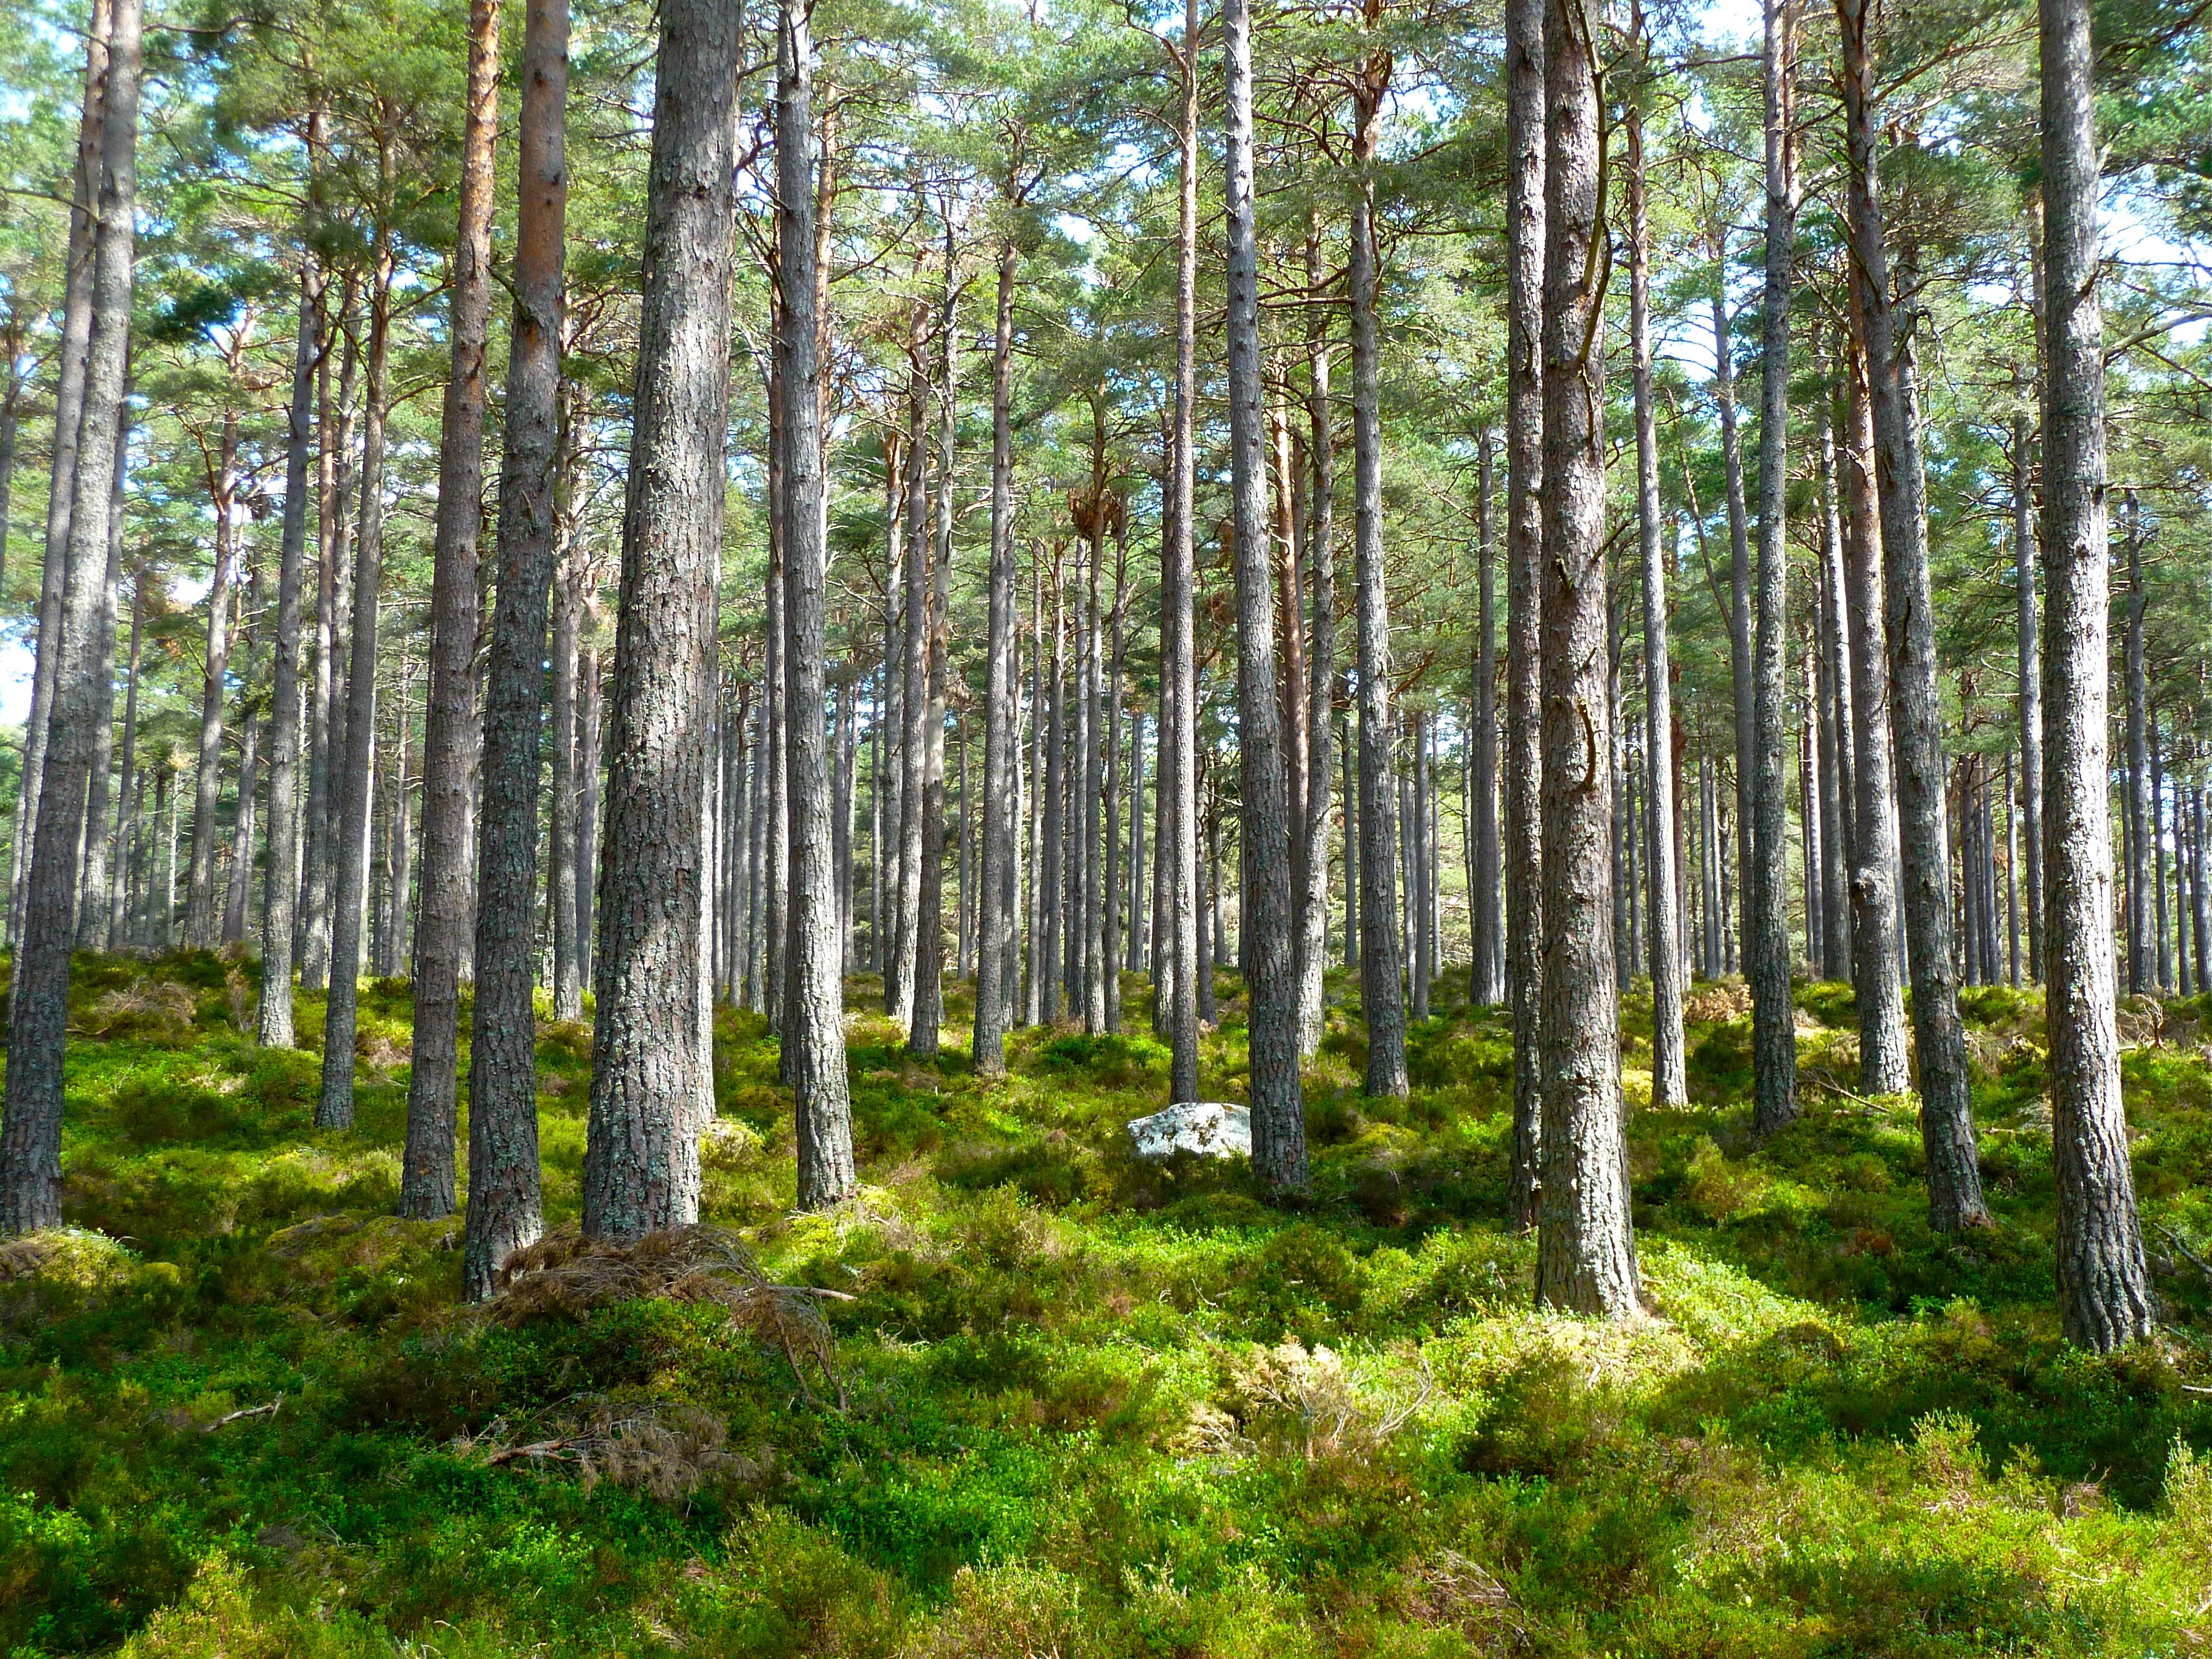
landscape, tree, nature, forest, grass, wilderness, plant, birch, plants, conifer, trees, spruce, deciduous, grove, woodland, habitat, larch, ecosystem, flowering plant, biome, old growth forest, natural environment, woody plant, temperate broadleaf and mixed forest, temperate coniferous forest, land plant, riparian forest